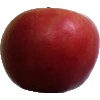
Label: Apple Crimson Snow 1